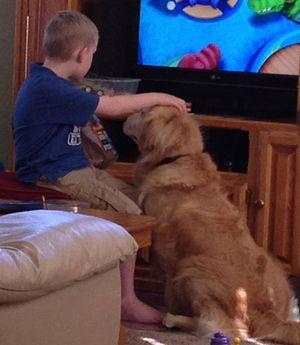
Un chien d'assistance est un chien destiné à aider les personnes atteintes d'un handicap. Il apporte aux personnes ayant un handicap essentiellement une aide technique, mais aussi un soutien moral, voire une aide à l'insertion sociale en favorisant l'interaction avec l'environnement. Il est important de comprendre que le chien d'assistance n'aide pas que les personnes atteintes d'un handicap moteur, mais aussi psychiatrique, mental, psychique ou même sensoriel.
Handi'chiens — anciennement Association nationale d'éducation de chiens d'assistance pour personnes handicapées, ANECAH — est une association reconnue d'utilité publique française dont l'objectif vise à former et à remettre gratuitement des service dogs communément appelés en France chien d'assistance. Ces chiens reçoivent une éducation spécifique afin de pouvoir aider dans leur vie quotidienne leurs maîtres, lesquels se trouvent en situation de handicap mental ou physique ou psychique sans déficience majeure de l'acuité visuelle.